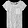
Label: T - shirt / top